Euro 50 Group

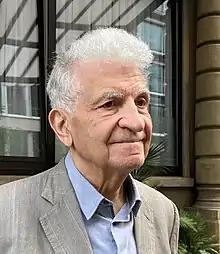
Edmond Alphandéry, founder of the Euro 50 Group

The Euro 50 Group, sometimes Euro50, is a group of individuals that organizes non-public meetings to debate European economic and financial policy themes, with an emphasis on monetary policy and the euro area. It is led by Edmond Alphandéry, who created it in 1999 with the help of Alexandre Lamfalussy.